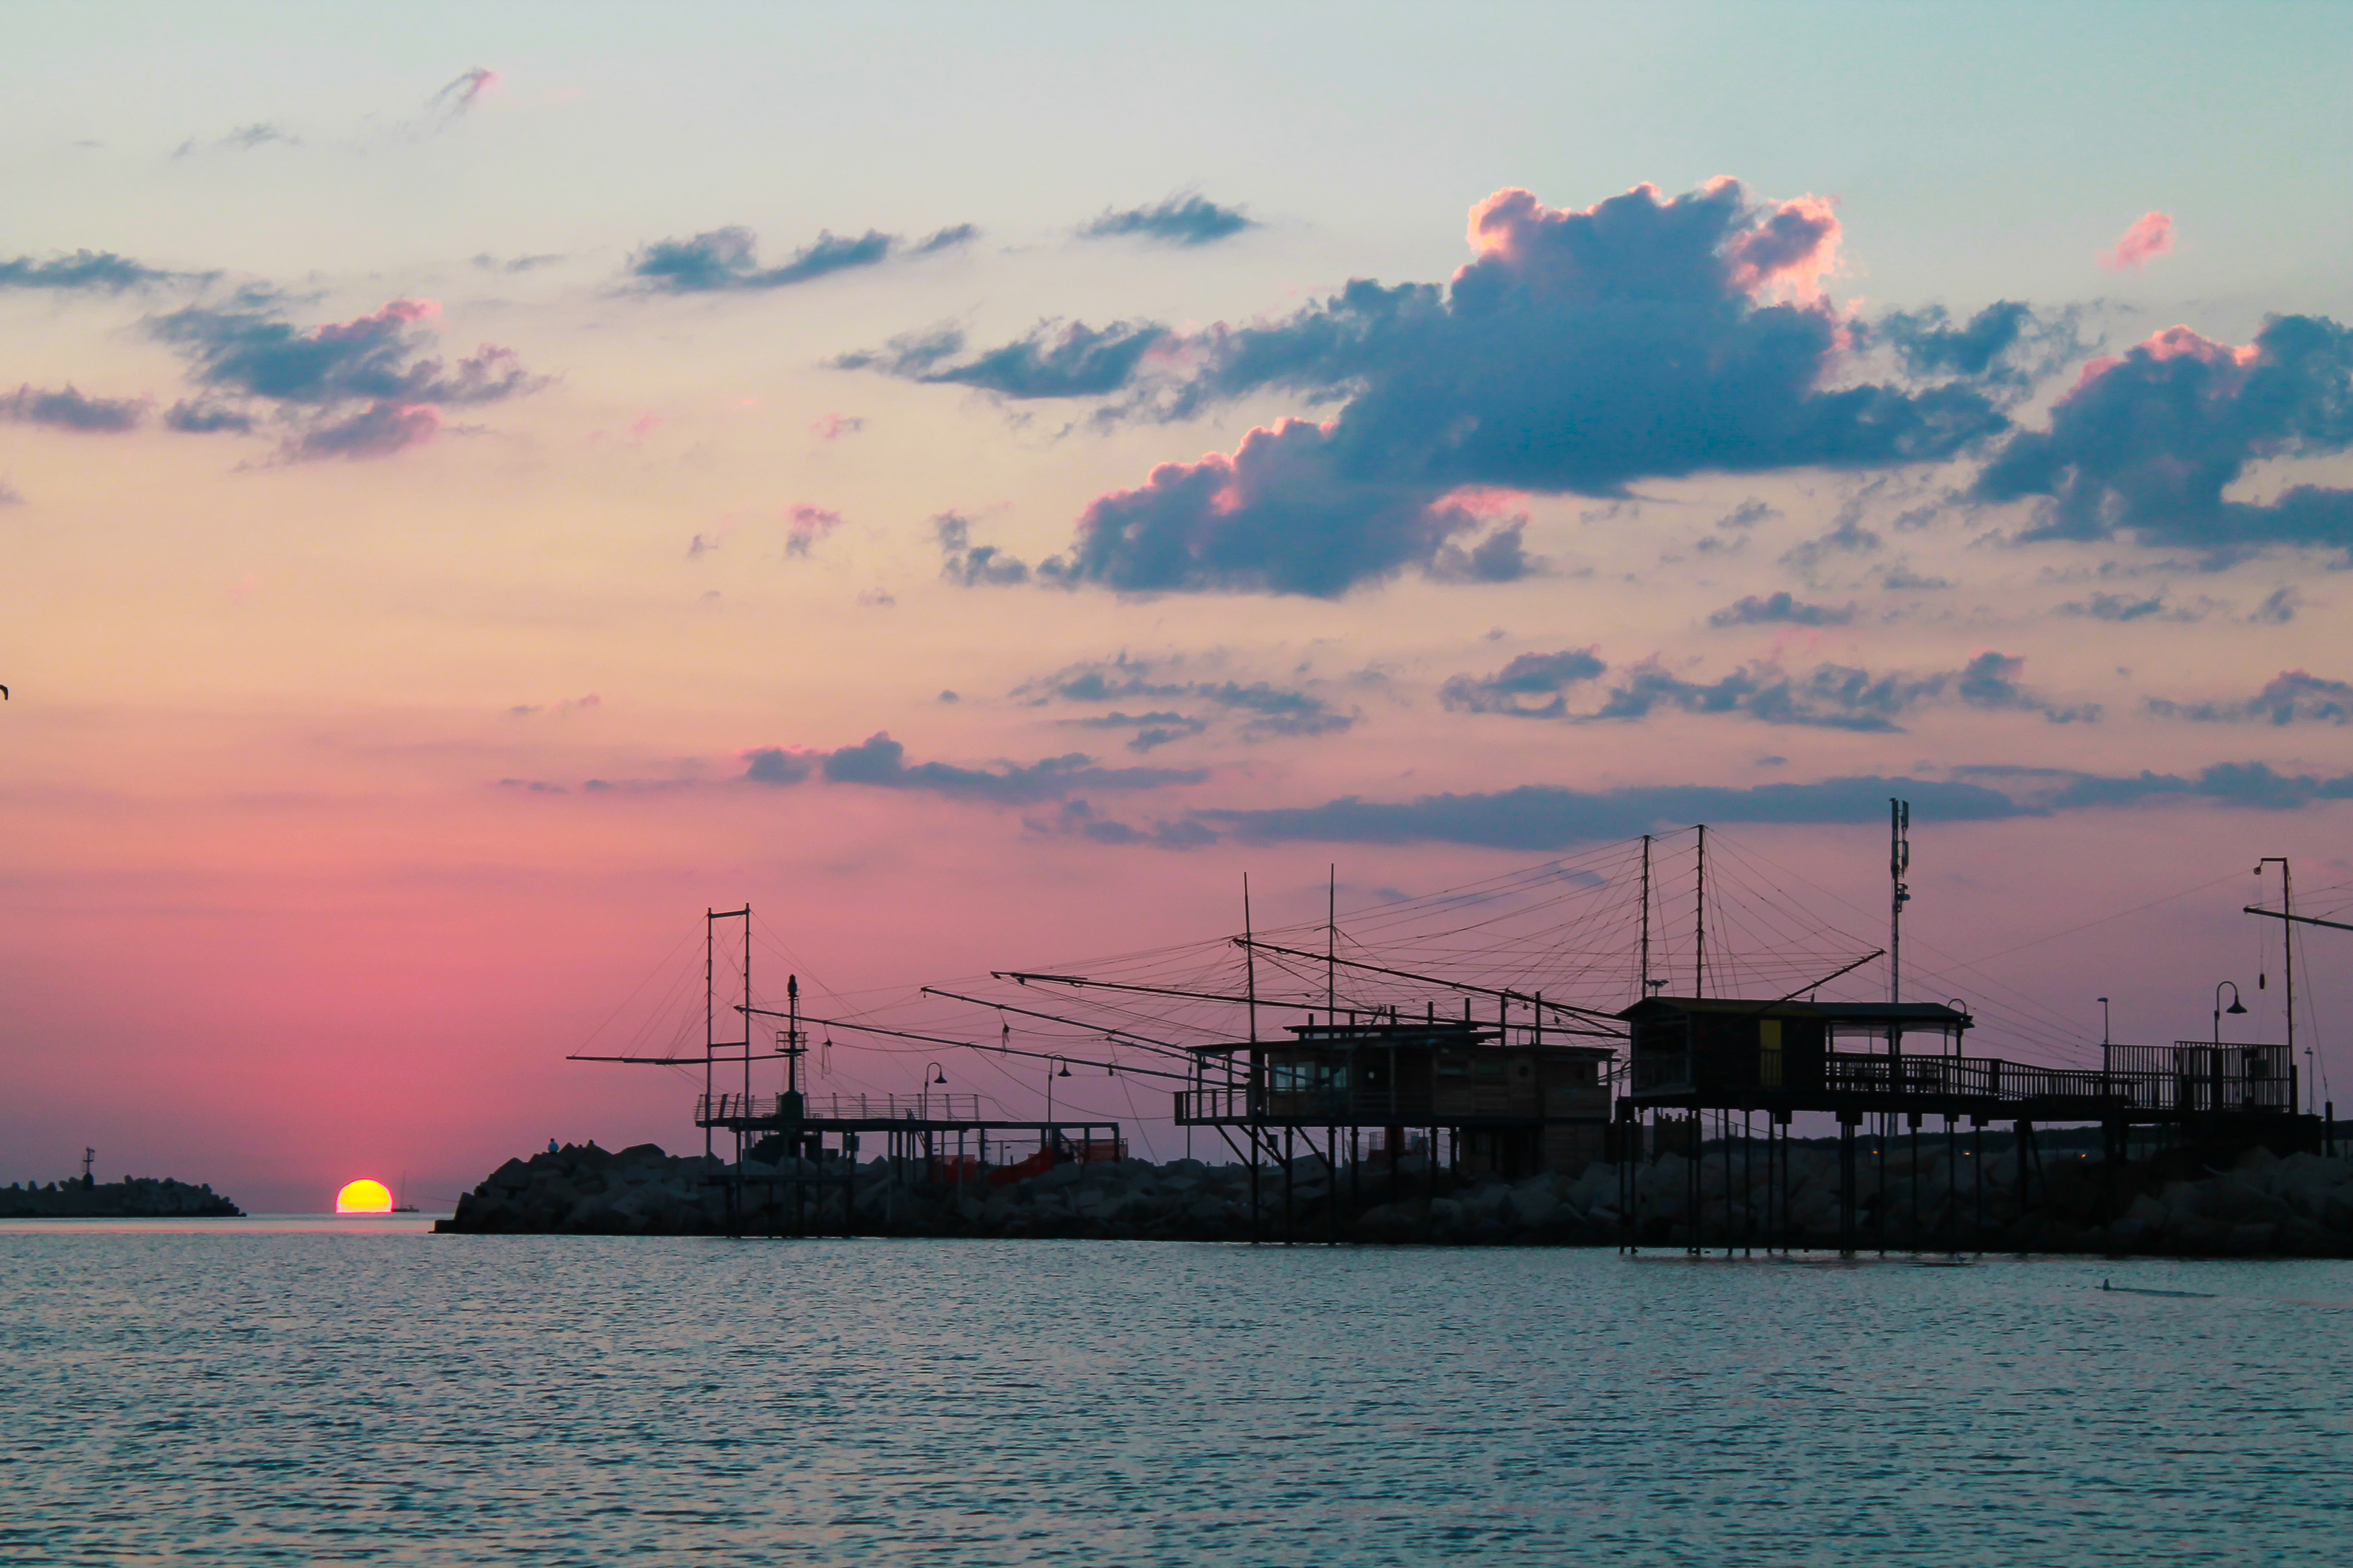
sea, overflow, clouds, purple, sky, waterway, sunset, afterglow, horizon, water, cloud, dawn, dusk, evening, calm, sunrise, morning, river, ocean, lake